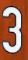
Number: 3